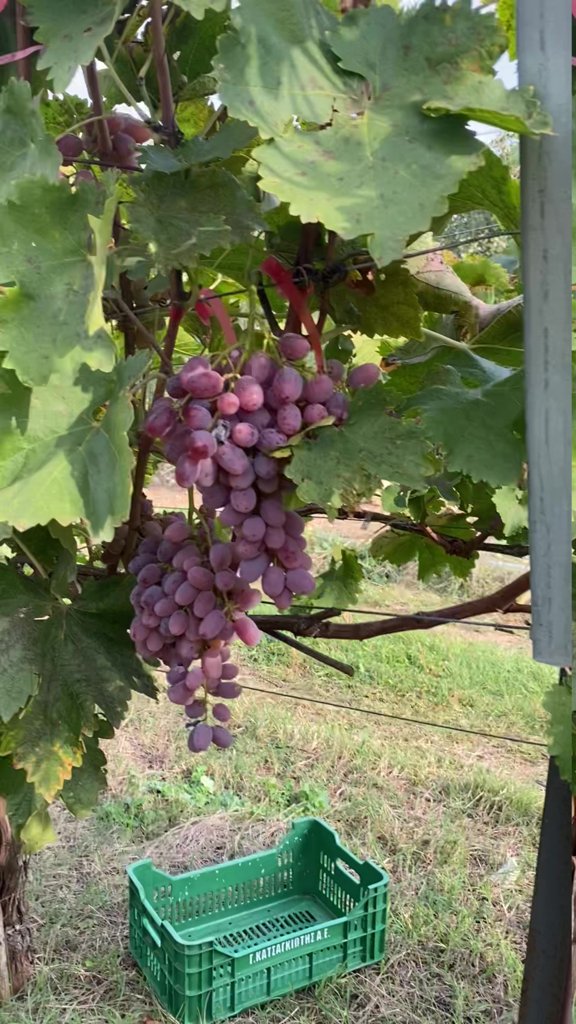
Berries visible: 110
Grape clusters: 2